Early expansions of hominins out of Africa

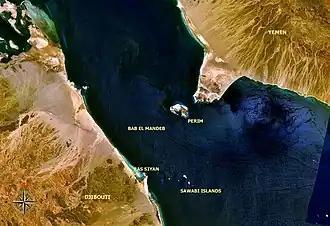
Bab-el-Mandeb strait

Bab-el-Mandeb is a 30 km strait between East Africa and the Arabian Peninsula, with a small island, Perim, 3 km off the Arabian bank. The strait has a major appeal in the study of Eurasian expansion in that it brings East Africa close to Eurasia. It does not require hopping from one water body to the next across the North African desert.